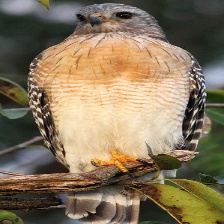
Species: RED SHOULDERED HAWK
Scientific name: BUTEO LINEATUS